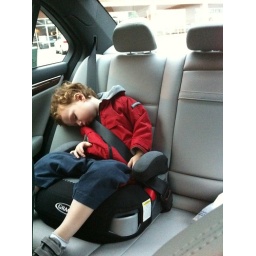
Big boy going for a ride in Gramps' fast car (5 seconds later ...)